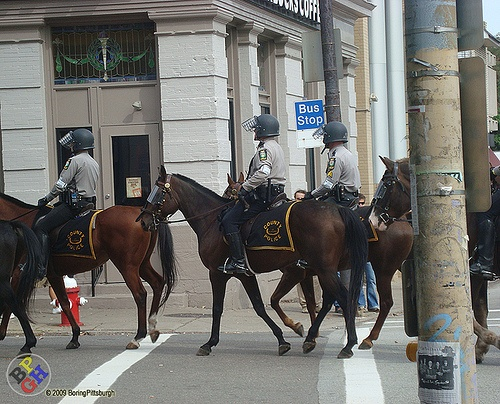
Policemen on horses walk past street posts and a Starbucks in a city.
three police man riding horses in the middle of the street
A group of police officers riding on the backs of brown horses.
A group of mounted police riding through a city street.
Police officers with helmets riding on horses down a street